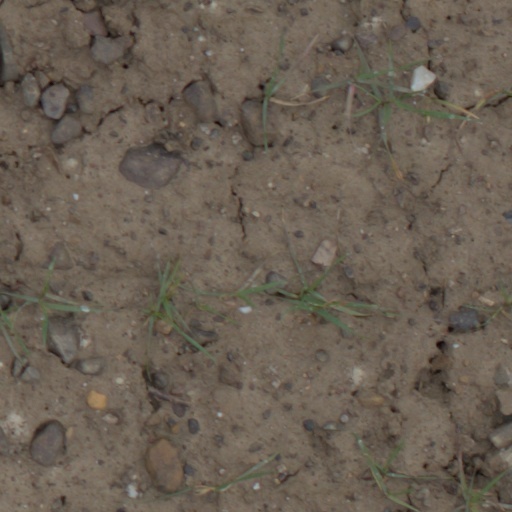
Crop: wheat